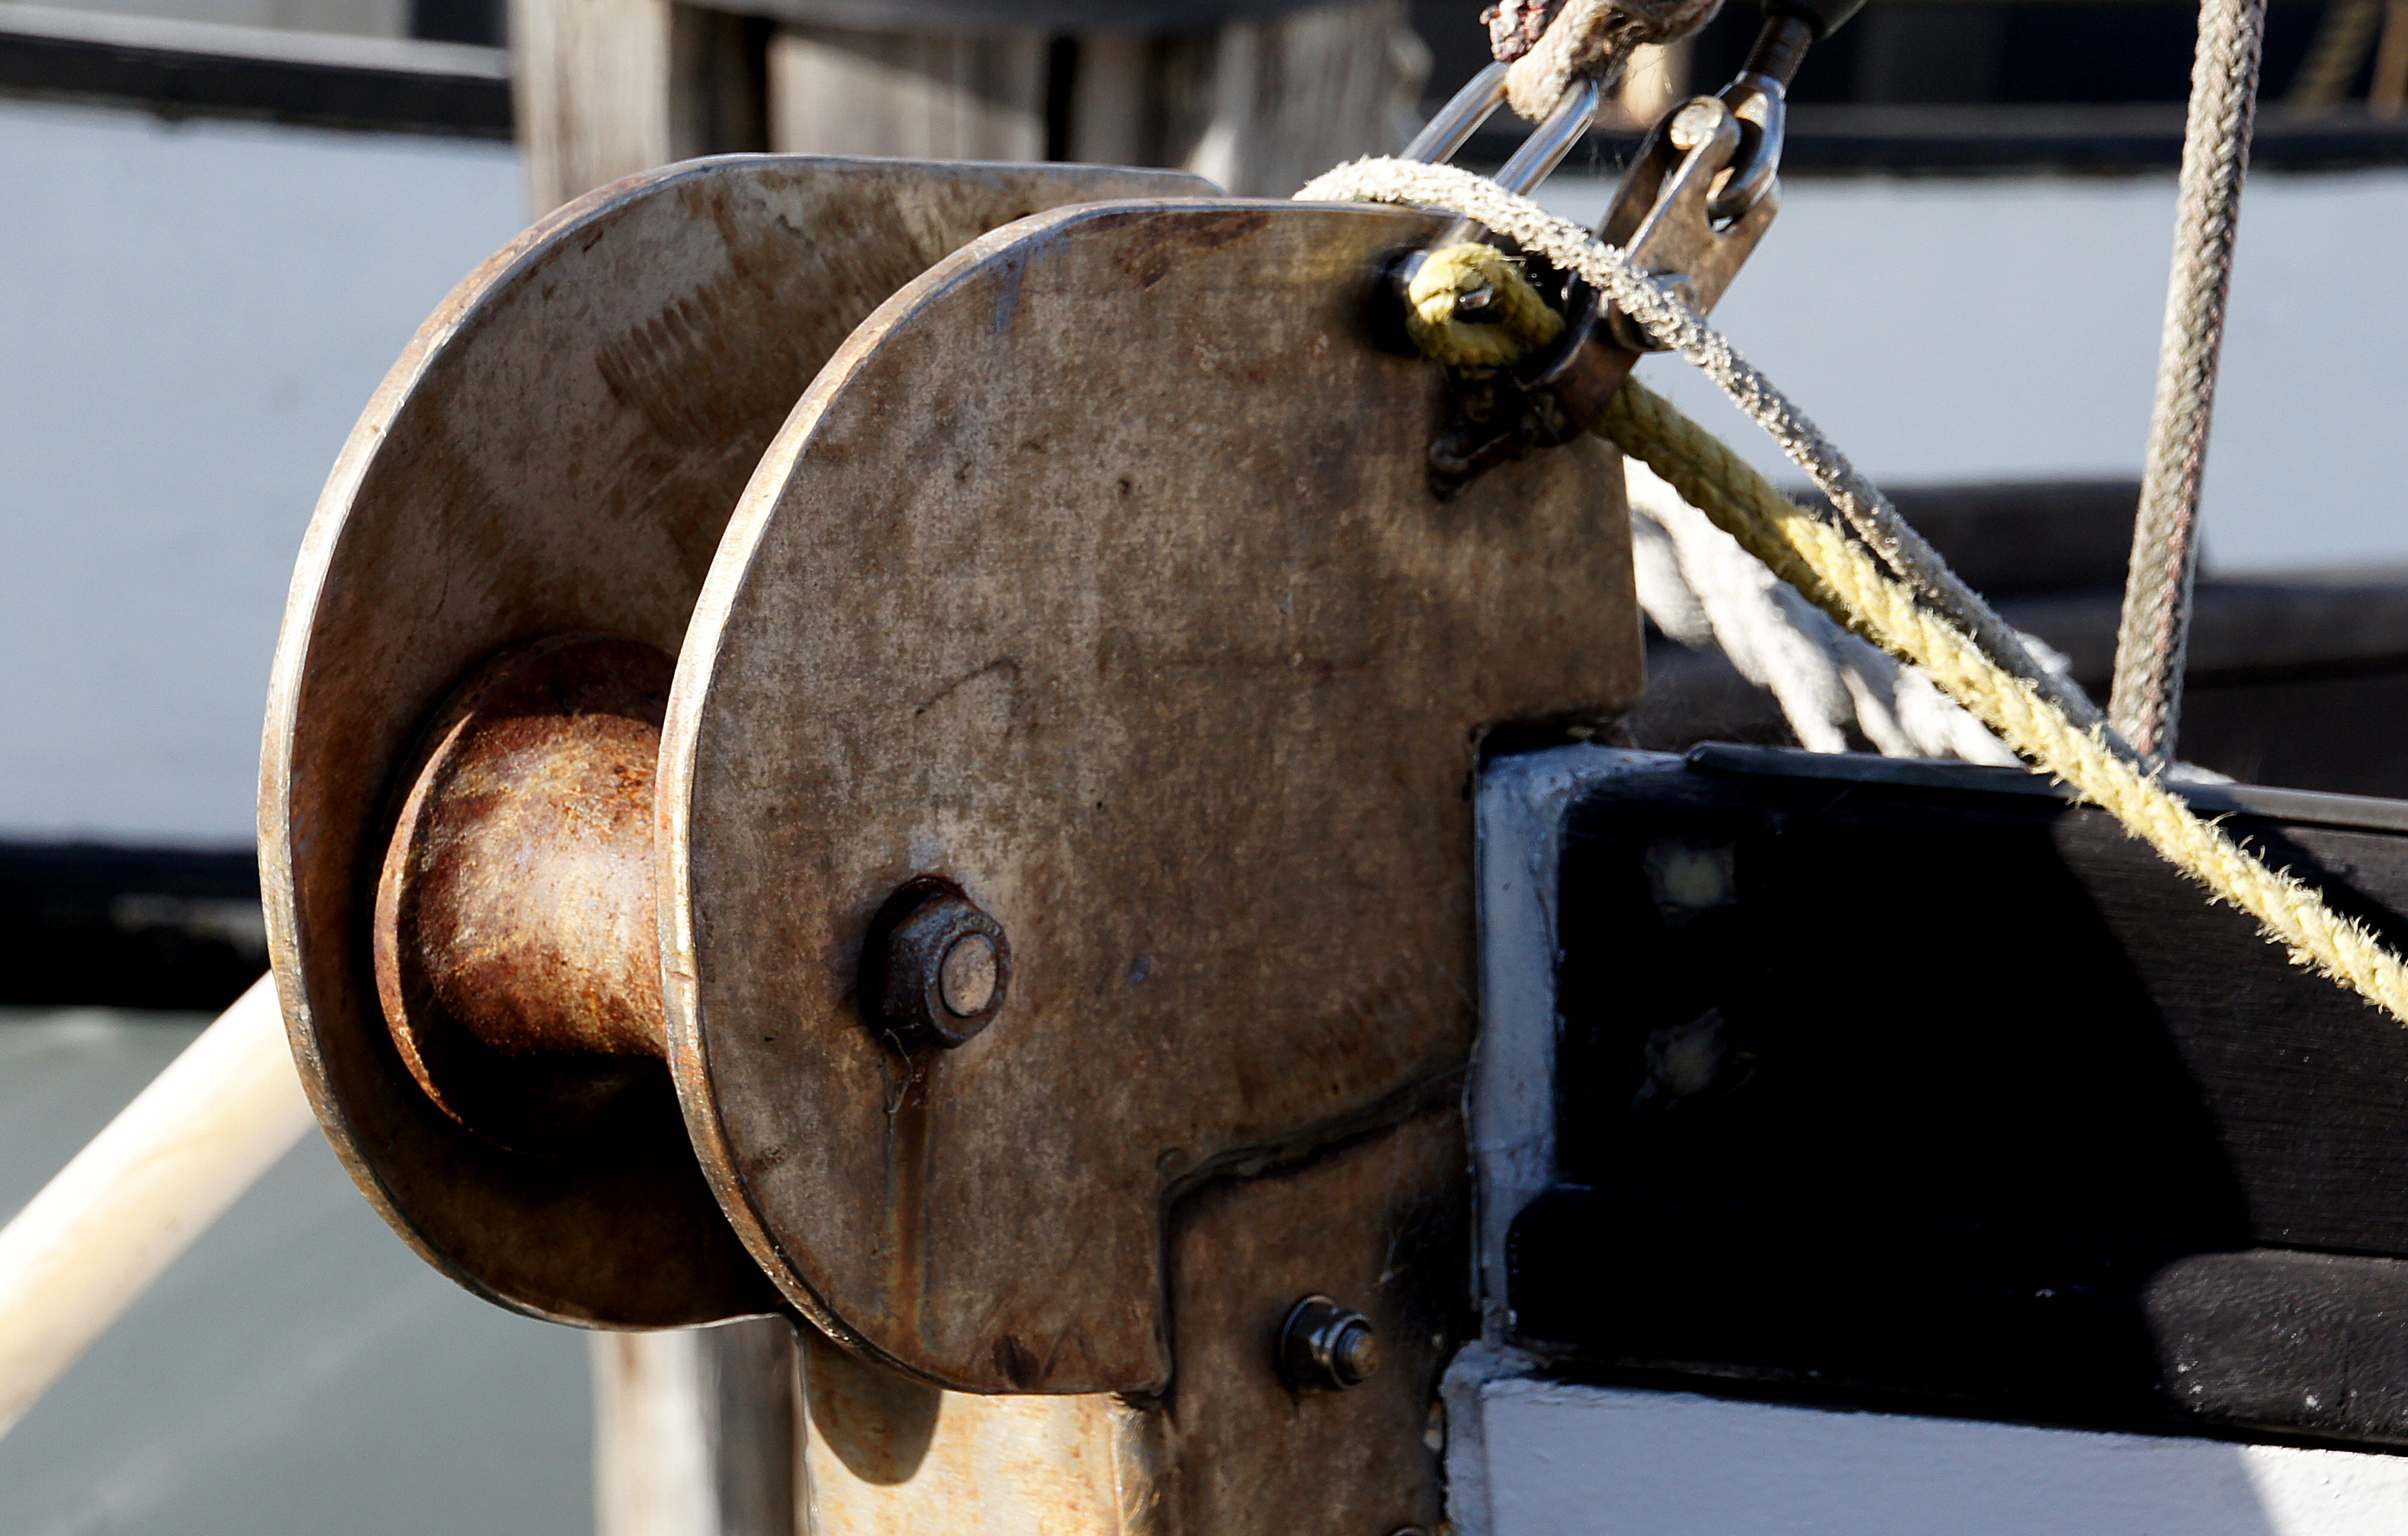
wood, guitar, vehicle, sailing, musical instrument, boats, ships, ropes, bows, bouys, hulls, clets, man made object, string instrument, bowed string instrument, plucked string instruments